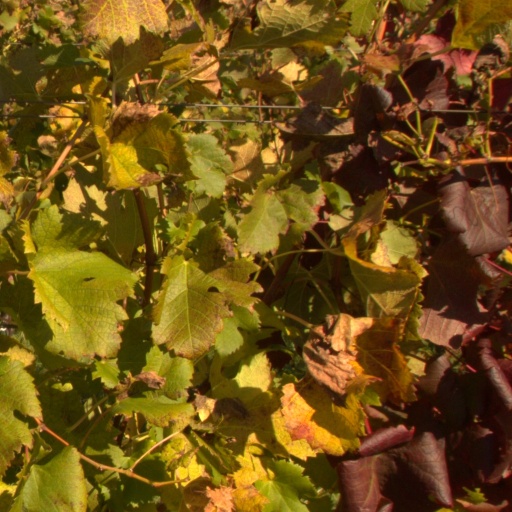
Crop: grape